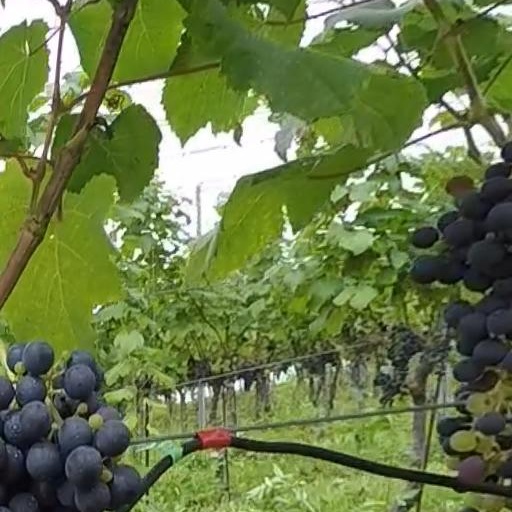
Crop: grape